Lee Patrick (actress)

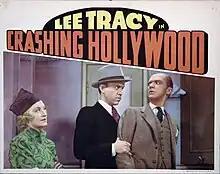
Lobby card for "Crashing Hollywood" with Patrick (left) and Lee Tracy (far right)

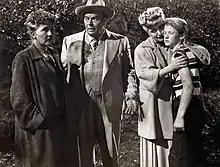
Cast of "Inner Sanctum" L-R Nana Bryant, Billy House, Lee Patrick and Dale Belding

Patrick had the starring role in her first film, "Strange Cargo", an early American sound production for Pathé released on March 31, 1929. In this remake of producer Benjamin Glazer's "Missing Man", British actor George Barraud played her leading man. It was another six years before she made another film: "The Casino Murder Case" for MGM. She had a bit part as a nurse in the film, which brought her together for the first time with Leo G. Carroll, with whom two decades later she worked on the television series "Topper".